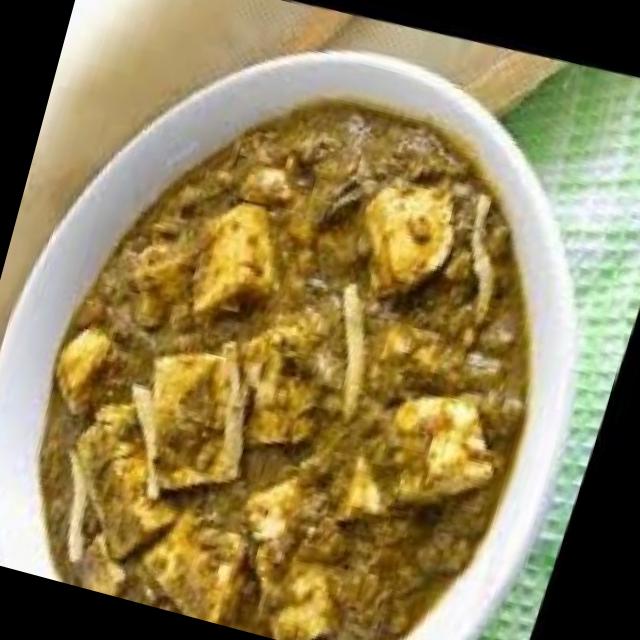
Dish: palak_paneer